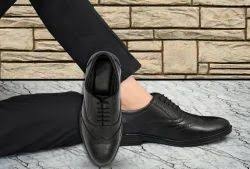
Label: Brogue